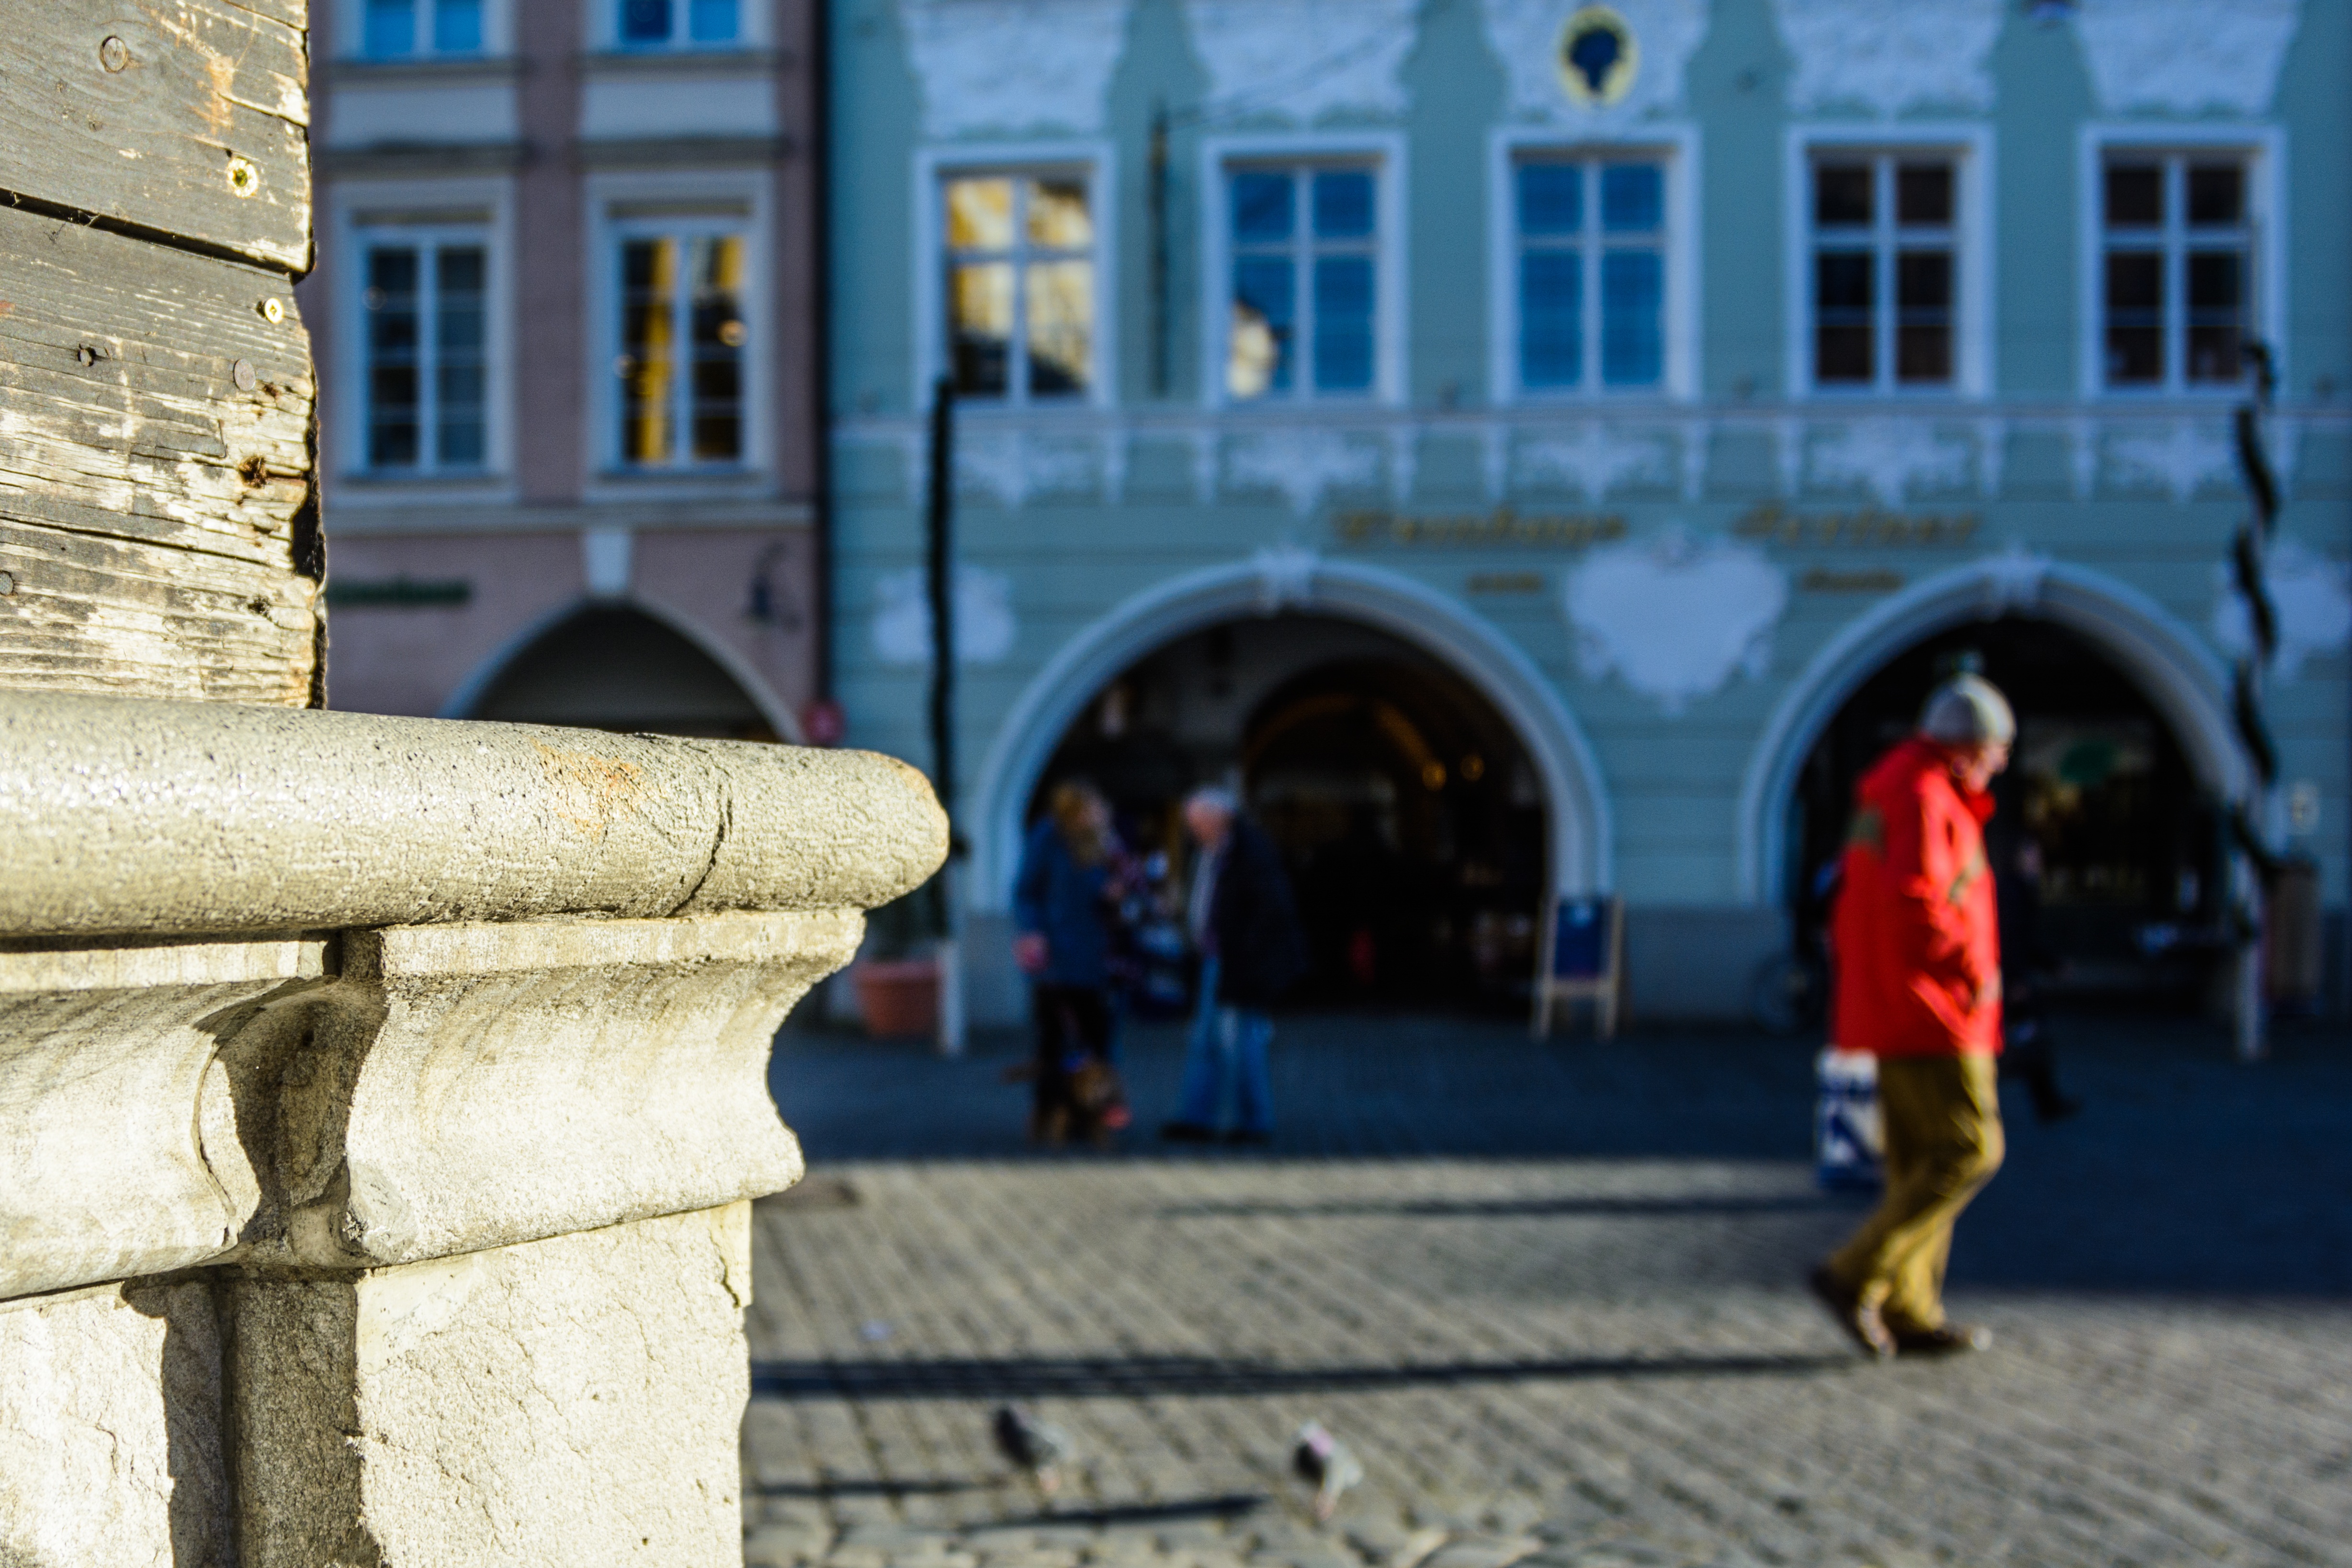
road, street, city, travel, color, tourism, temple, urban area, human settlement